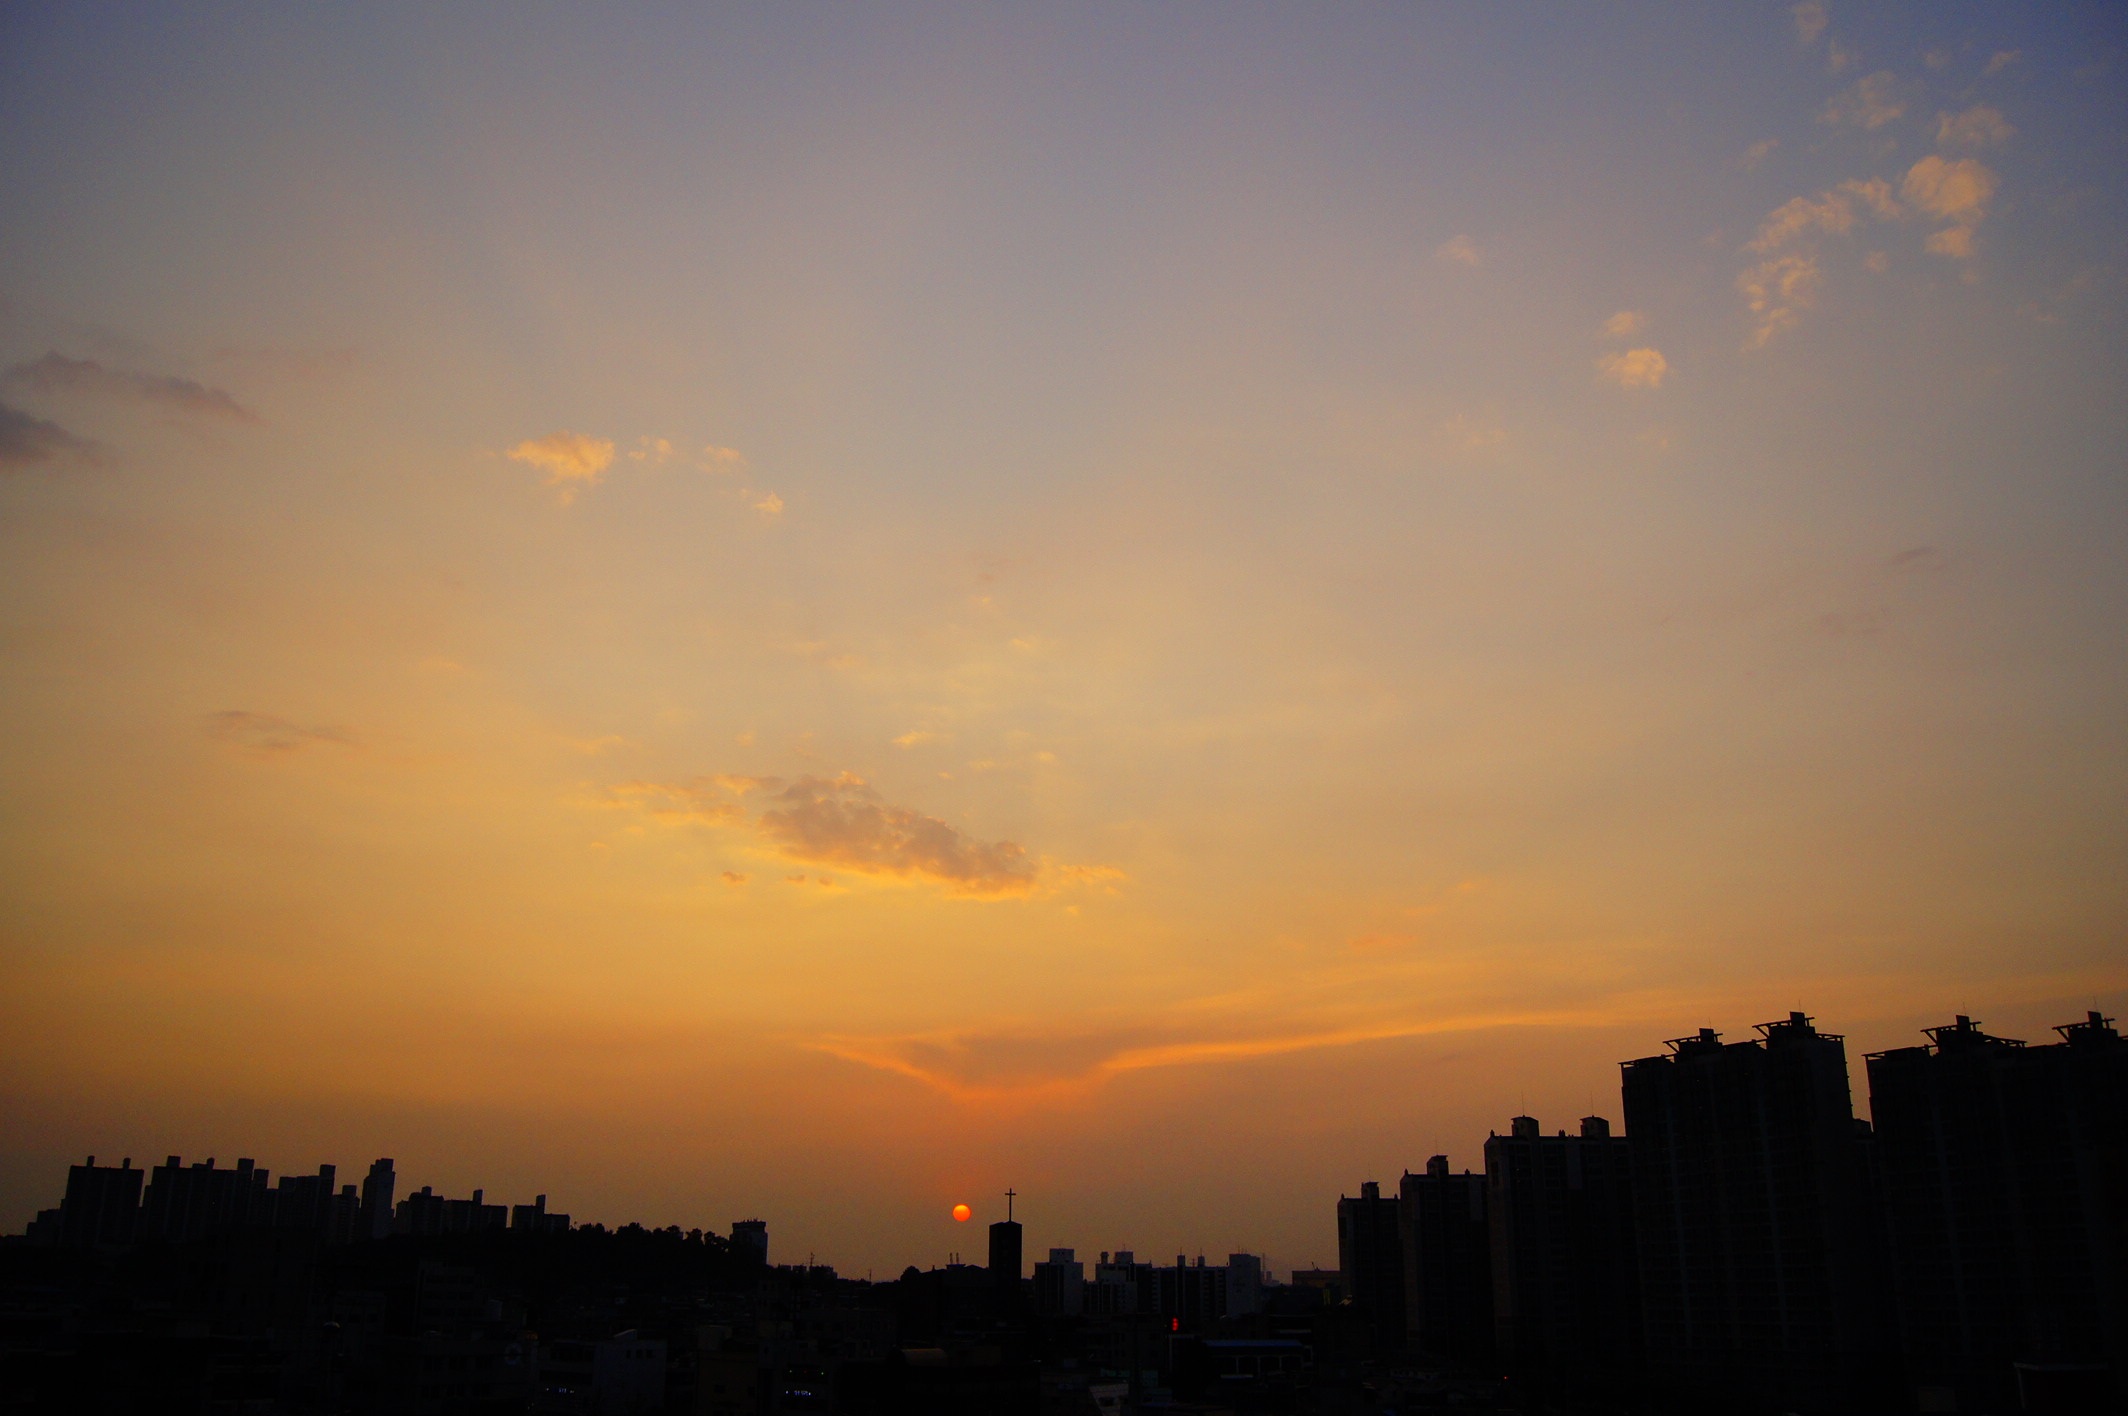
horizon, cloud, sky, sun, sunrise, sunset, skyline, sunlight, morning, dawn, atmosphere, dusk, evening, glow, yellow, afterglow, republic of korea, atmospheric phenomenon, red sky at morning